German mark (1871)

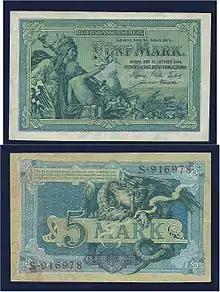
German 5-mark Art Nouveau banknote from 1904, designed by Alexander Zick

From 1 January 1876 onwards, the mark and became the only legal tenders. Before 1914, the mark was on a gold standard with 2790 marks equal to 1 kilogram of pure gold (1 mark = (1000000/2790) round 0 mg). The term was created later to retrospectively distinguish it from the (paper mark) which suffered a serious loss of value through hyperinflation following World War I during hyperinflation in the Weimar Republic. For comparison, from 1900 to 1933, the United States adhered to a gold standard as well with the gold dollar containing fine gold; it was therefore worth 4.198 gold marks. The monetary hegemon of the time when the gold mark was in use, however, was the pound sterling, with the sovereign (£1) being valued at 20.43 gold marks.